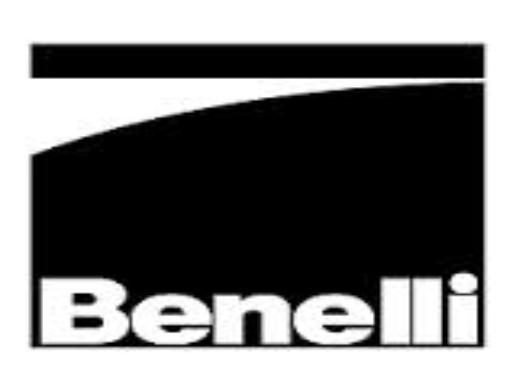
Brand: Benelli
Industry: Transportation